List of Oklahoma counties by socioeconomic factors

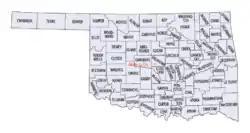
Oklahoma counties.

This list of Oklahoma counties by socioeconomic factors is taken from the "Quick Facts" web pages of the United States Census Bureau and the Population Health Institute of the University of Wisconsin. All data listed is for 2020 unless otherwise stated.